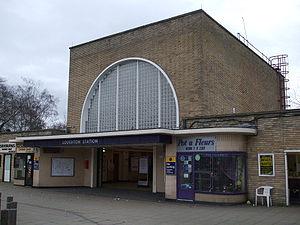
Loughton est une station du métro de Londres située dans le district de Epping Forest dans le Comté d' Essex. Elle est sur la Central line et se situe en dehors des limites du Grand Londres.